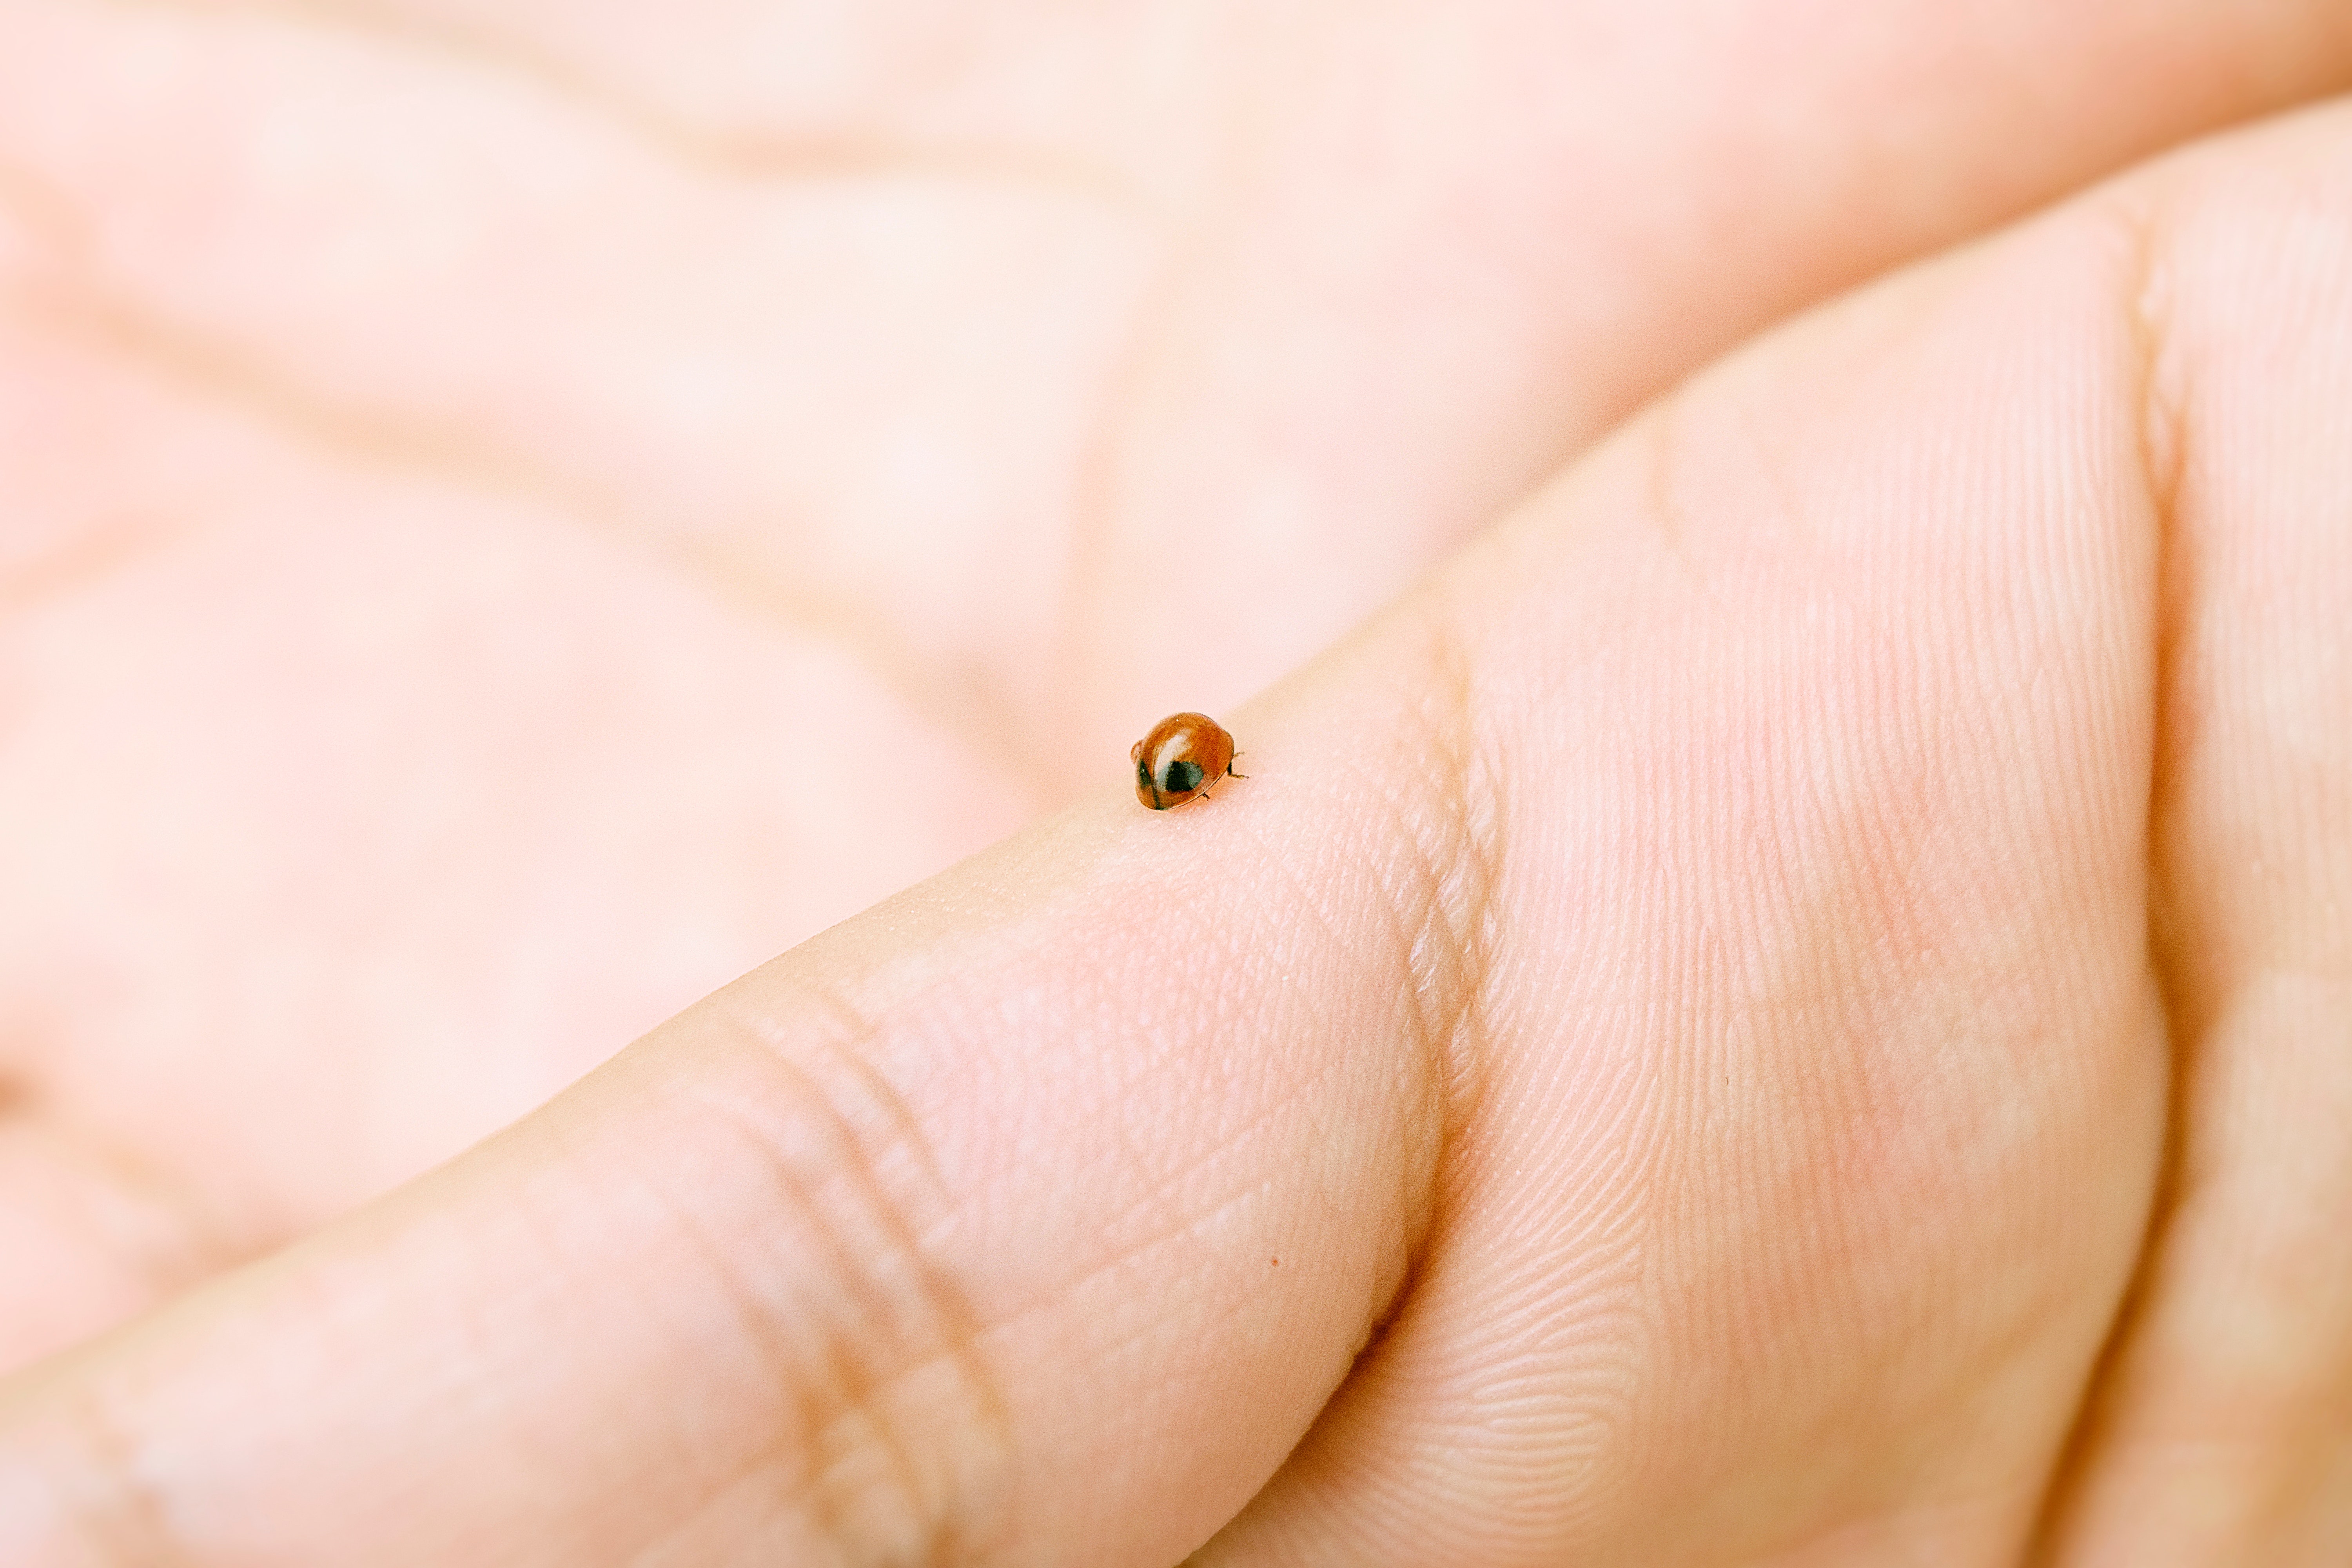
skin, finger, hand, close up, insect, pest, ladybug, abdomen